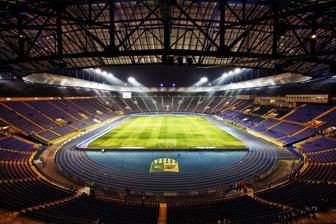
Building: Metalist Oblast Sports Complex
Country: Ukraine
Year built: 1926
Multi-use stadium in Kharkiv, Ukraine OSC Metalist UEFA Former names Tractor Stadium (1926–1940) Dzerzhinets Stadium (1940–1967) Location Kharkiv , Ukraine Coordinates 49°58′51.09″N 36°15′42.13″E / 49.9808583°N 36.2617028°E / 49.9808583; 36.2617028 Owner Kharkiv City Council Operator Metalist 1925 Kharkiv Capacity 41,307 Field size 105 m × 68 m (344 ft × 223 ft) Surface Grass Construction Broke ground 1925 Opened 12 September 1926 ; 98 years ago ( 1926-09-12 ) Renovated 5 December 2009 Architect Z. V. Permilovskyi Tenants Metalist Kharkiv (1926–present) Metalist 1925 Kharkiv (2016–present) Shakhtar Donetsk (2017–2020) "Metalist" Oblast Sports Complex ( Ukrainian : Обласний спортивний комплекс "Металіст" ), which includes the Metalist Stadium ( Ukrainian : Стадіон "Металіст" ), is a multi-use stadium in Kharkiv , Ukraine. It is used chiefly for football matches and is the home stadium of FC Metalist 1925 Kharkiv . The stadium, which was a venue for Euro 2012 , currently seats 40,003 spectators. After FC Metalist Kharkiv financially collapsed in May 2016 professional football temporary disappeared from the stadium. In August 2016, Metalist 1925 Kharkiv made the stadium its home stadium. Shakhtar Donetsk followed suit in February 2017. History Pictured in 1930, the original main entrance to the stadium was completely destroyed during World War II Construction on the stadium began in 1925 by order of Anastas Mikoyan and a decision of the Kharkiv Raion League of Steel Workers (Metalists). Opened on 12 September 1926, the new stadium was known as Traktor , as it was then being built by workers of the Kharkiv Lokomotive Factory (today Malyshev Factory ). The stadium was built on territory of an old Holy Spirit cemetery that was active in 1772–1854 and was officially closed by the Russian Holy Synod at the end of the 19th century. On the moment of opening, it was the biggest stadium in the city, until 1931, when Dynamo Stadium was built. Prior to World War II , the facility was renamed Dzerzhynets Stadium in honor of Felix Dzerzhinsky , the first head of the Cheka . Since 1967, it has borne its present moniker, Metalist ; in that same year, the capacity of the stadium reached 10,000. Including improvements for Euro 2012, the stadium has undergone four renovations over the course of its history. The first of these took place in the mid-1960s, when the western section of the structure was renovated. The next, begun in 1970 and finished four years later, saw the addition of the north and south stands, raising capacity to 30,000. The architect for the project was Yu. Tabakova. Also added were the stadium's first roof and drainage system, as well as floodlighting, an information panel, and a hotel, located under the north stand and gymnasium. A third renovation was begun in 1979 to renovate the East and South stands but was completed only three decades later. After the demolition of the South Stand in that year, construction was halted indefinitely, resuming only in 1998 after a delay of nearly twenty years. A new East Stand and a partially reconstructed South Stand were erected. Metalist's fourth set of renovations was ordered in preparation for Euro 2012. The South Stand was completed and a completely new East Stand was built. Roof replacement, other general modernizations and aesthetic improvements were completed by the end of 2009. On 5 December 2009, the renovated stadium was officially opened on the 50th birthday of Metalist Kharkiv 's President, Oleksandr Yaroslavsky . The South Stand contains a three-story shopping mall – business center "Metalist-Arena". The offices are rented here by UkrSibbank , several local businesses, and other banks. There is a pharmacy, a medical office, tour agencies, and other businesses. On 19 December 2010, the Kharkiv City Council asked the Kharkiv Oblast Council to transfer the Metalist Stadium to the municipal ownership of the city. The then new owner of Metalist Serhiy Kurchenko proposed late December 2012 to buy Kharkiv municipal authorities' share in the Metalist Stadium. He did so in August 2013; from then (technically) the stadium owner is Metalist Stadium Sports Complex LLC , which is part of Metalist which is owned by Kurchenko. After having finished the 2015–2016 Ukrainian Premier League season , Metalist Kharkiv ceased operating due to insolvency . In August 2016, Metalist 1925 made the stadium its home ground. Following the winter break of the 2016–17 season , Shakhtar Donetsk moved to the Metalist Stadium (150 miles to the north of Donetsk ) in early 2017. Due to the Russo-Ukrainian War , this club cannot play in its actual home, Donbass Arena . UEFA Euro 2012 matches The stadium was one of the venues for the UEFA Euro 2012 . The three group B matches involving Netherlands were played there (with the other matches in that group played at Arena Lviv ). The following matches were played at the stadium during UEFA Euro 2012: Date Time ( CEST / EEST ) Team No. 1 Res. Team No. 2 Round Scorers 9 June 2012 18.00 / 19.00 Netherlands 0–1 Denmark Group B Michael Krohn-Dehli 13 June 2012 20.45 / 21.45 1–2 Germany Mario Gómez Robin van Persie 17 June 2012 20.45 / 21.45 Portugal 2–1 Netherlands Cristiano Ronaldo Rafael van der Vaart See also Association football portal Ukraine portal KhTZ Stadium Dynamo Stadium (Kharkiv) References